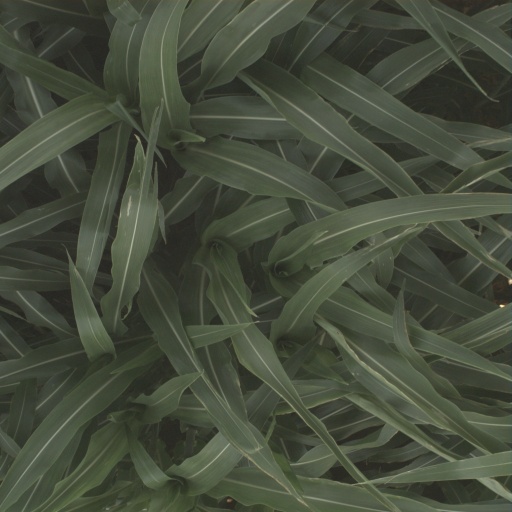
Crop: sorghum